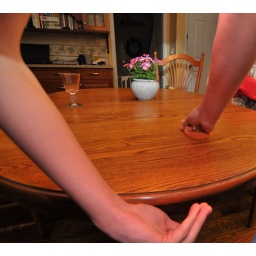
6' 3" son clearing the table over my head